Hanna Jensen

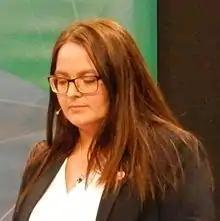

Hanna Jensen (born 19 February 1973 in Leirvík) is a Faroese high school teacher and a liberal - conservative politician (Progress).